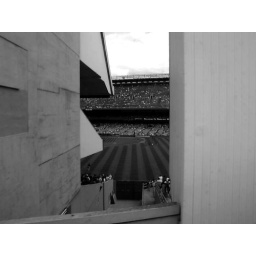
A glimpse of the field in Yankee Stadium from the subway 4 train